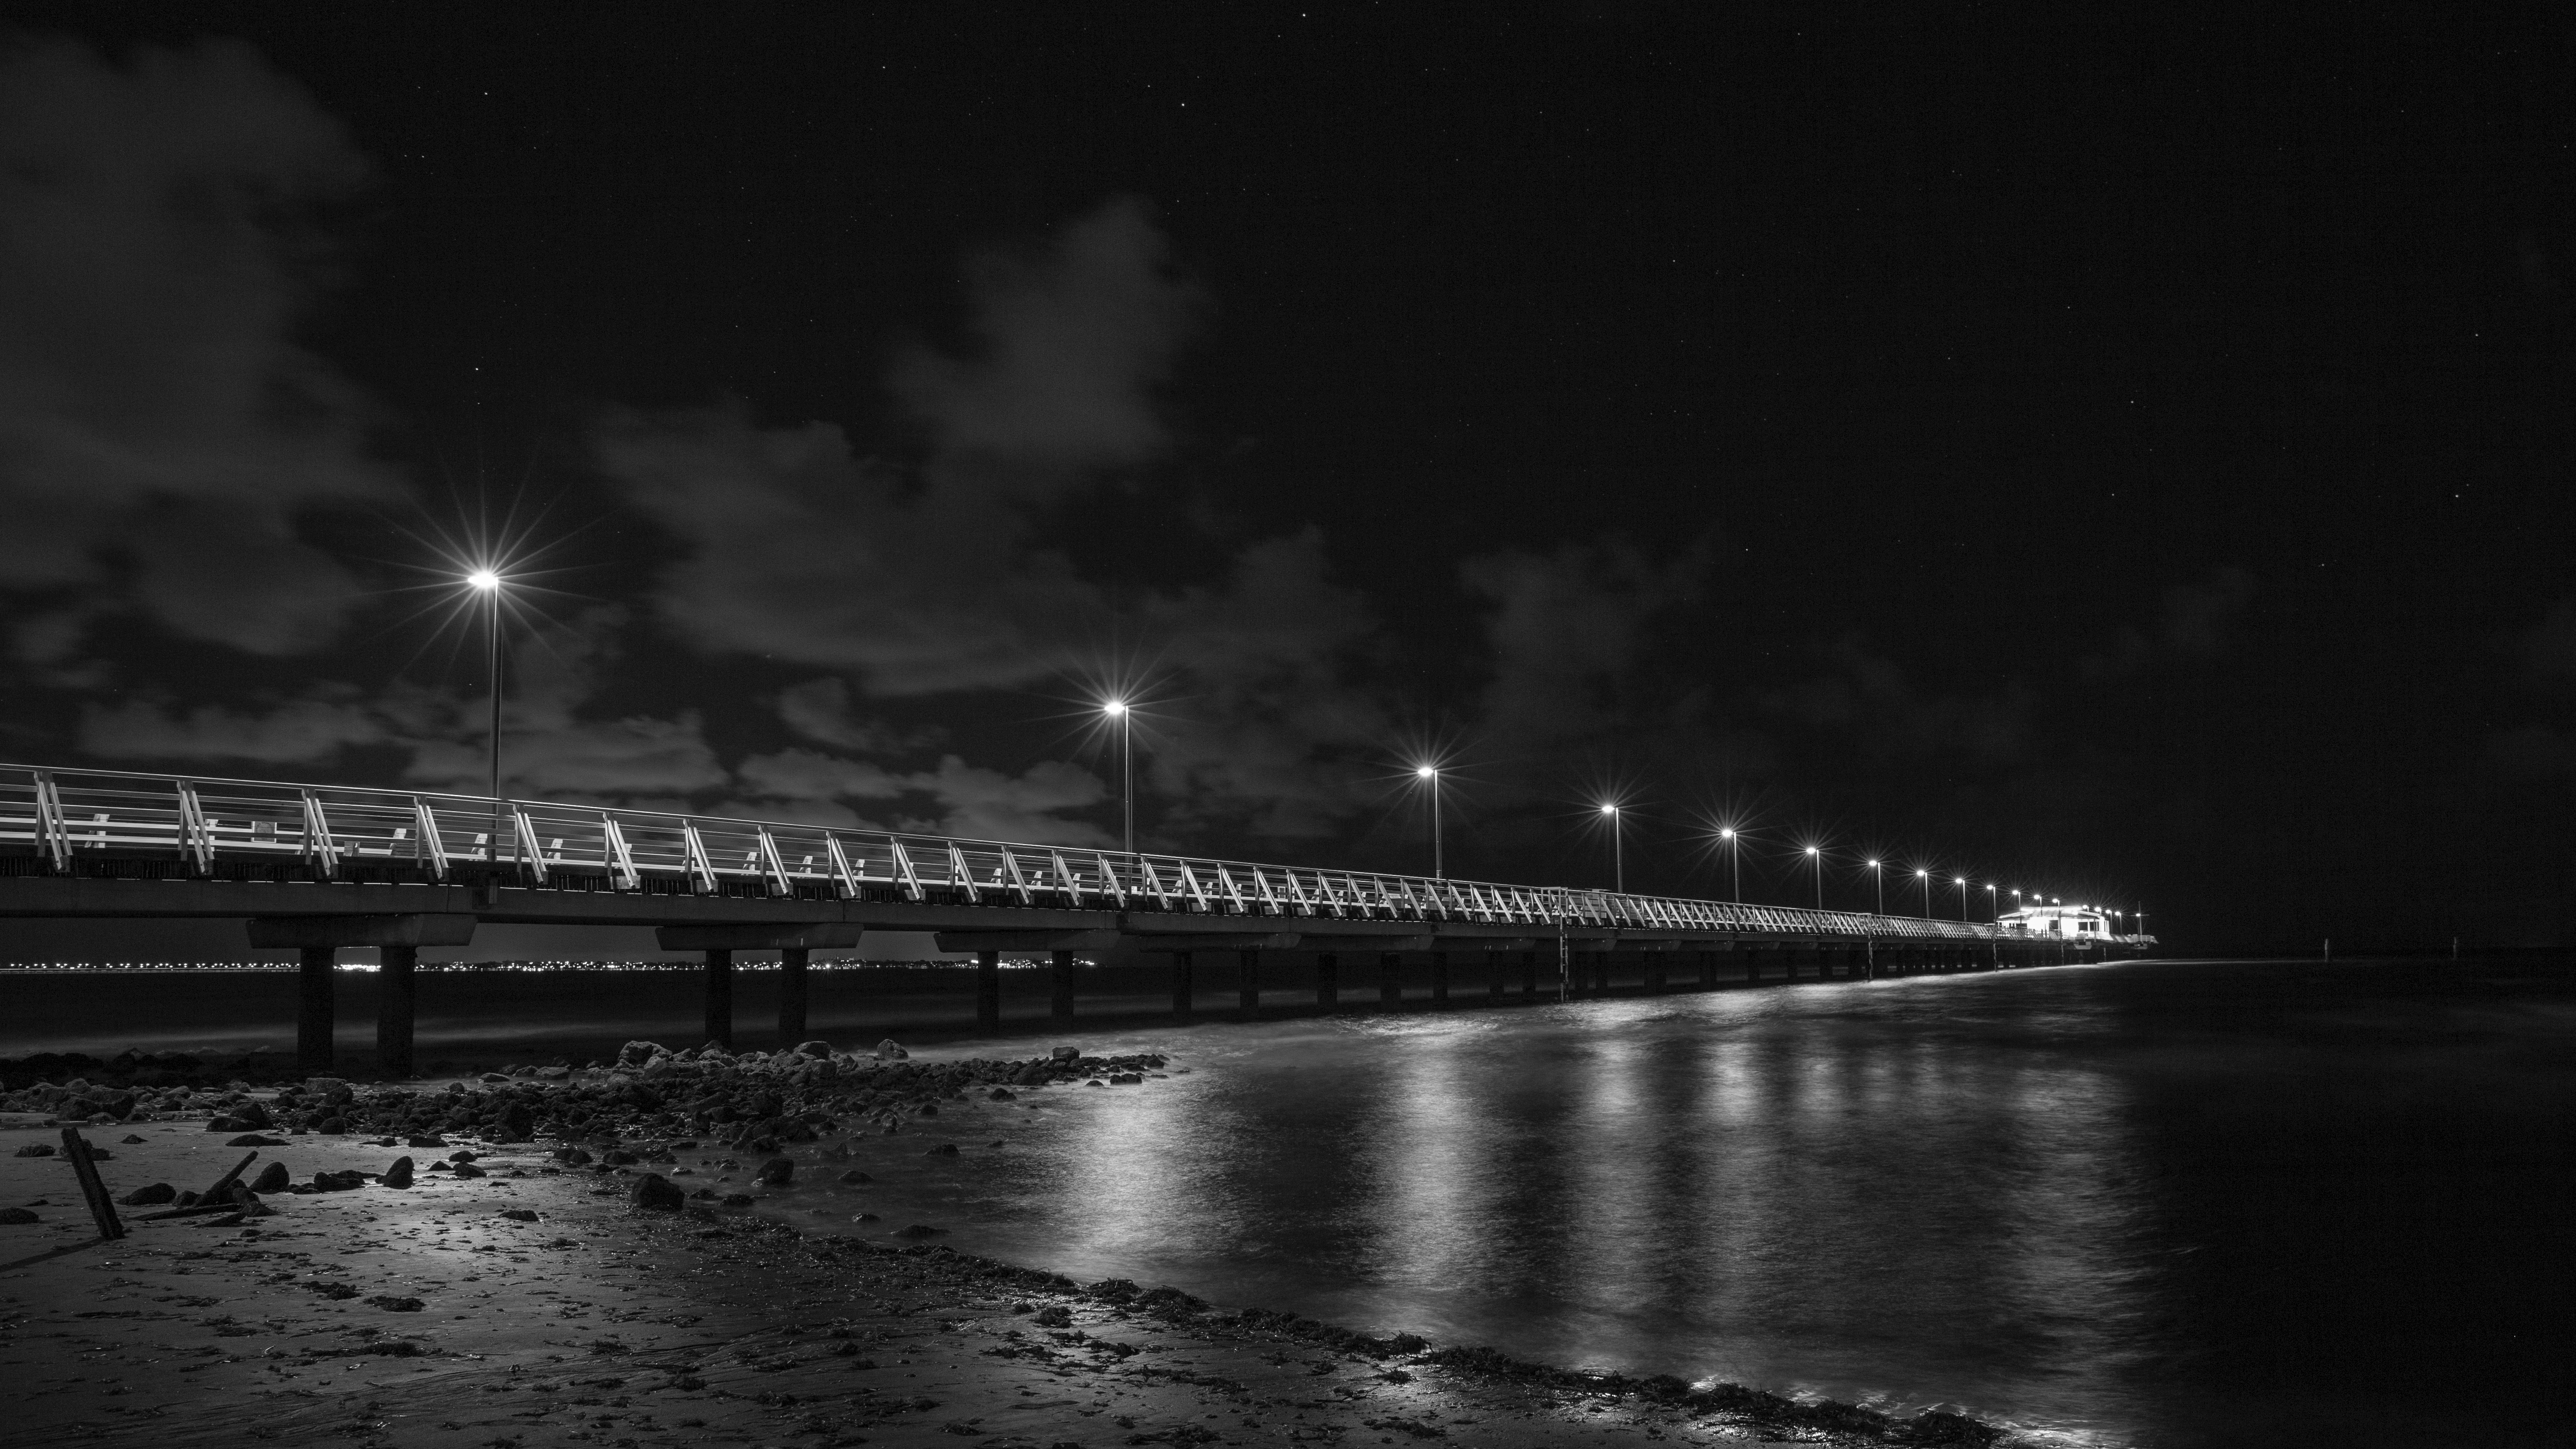
sky, night, white, black, nature, black and white, reflection, atmosphere, darkness, monochrome photography, water, light, photography, bridge, atmosphere of earth, structure, river, phenomenon, monochrome, lighting, evening, fixed link, midnight, cloud, horizon, computer wallpaper, metropolis, sea, landscape, cityscape